John Winslow (British Army officer)

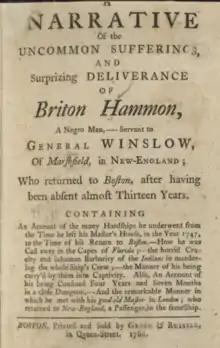
Narrative of Winslow's former slave Briton Hammon

Major-General John Winslow (10 May 1703 – 17 April 1774), descendant of Edward Winslow, was a British Army officer.